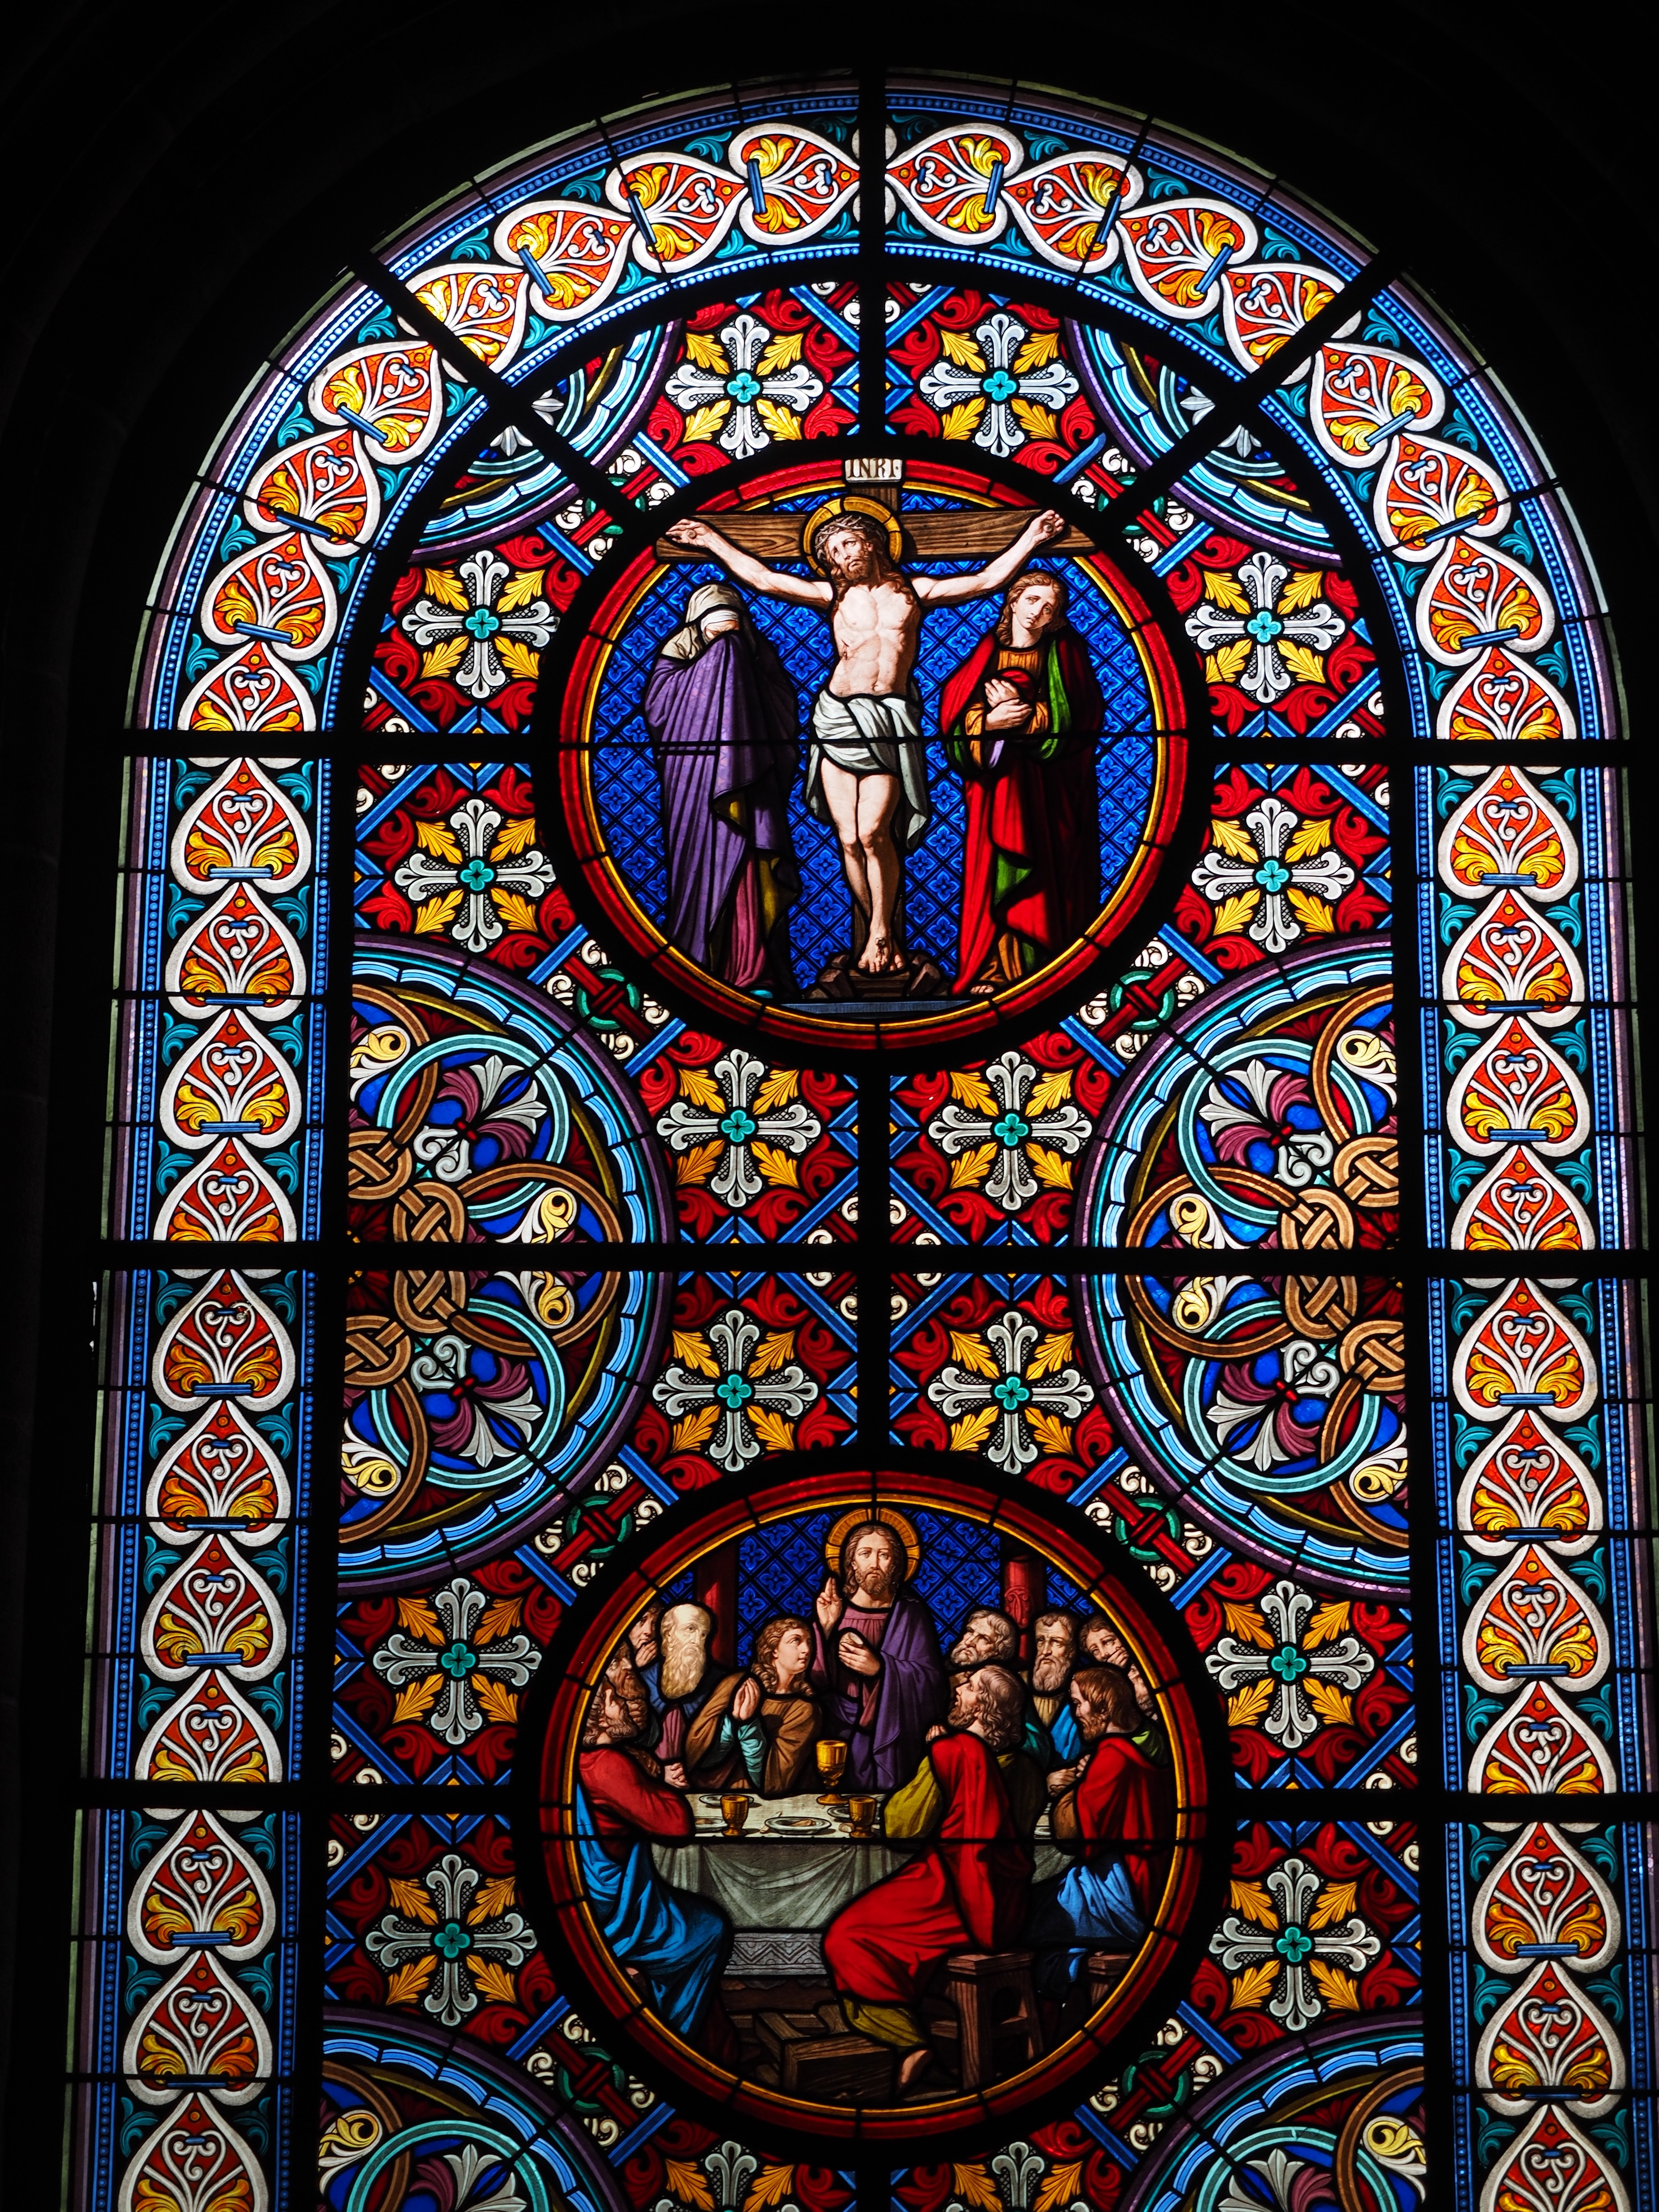
window, glass, color, church, colorful, material, stained glass, christ, symmetry, crucifixion, basel, stained glass windows, house of worship, church window, glass window, munster, window panes, basel cathedral, color glazing